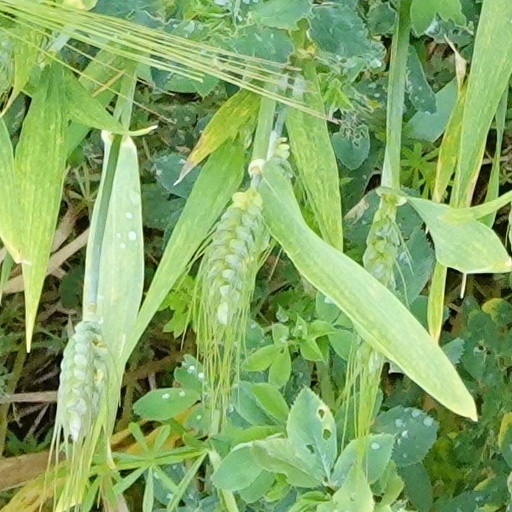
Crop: wheat